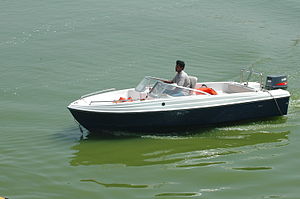
Motorbåd
En motorbåd med en påhængsmotor.
En motorbåd er betegnelsen for en båd, der sejler ved hjælp af motor; fx dampdrevet, dieseldrevet eller benzindrevet, til forskel fra robåd og sejlbåd.